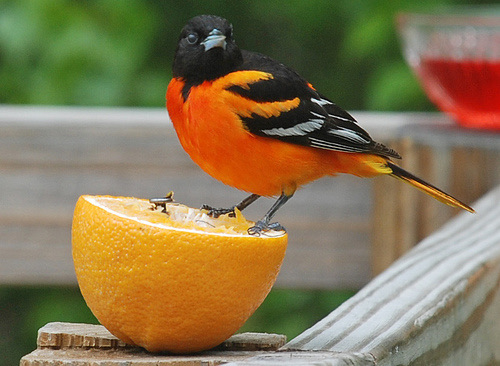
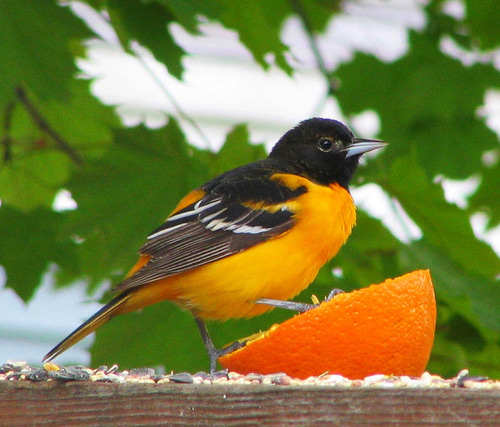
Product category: misc
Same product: yes